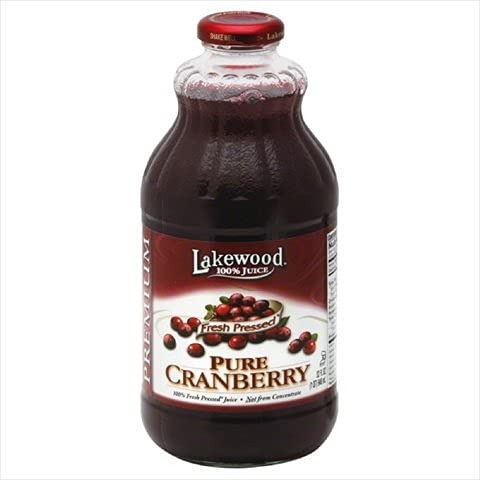
Item Name: Lakewood Juice Pure Cranberry, 32 Fl Oz, Pack Of 6
Bullet Point 1: Flavor - Pure Cranberry.
Bullet Point 2: Item Weight - 32 fl oz.
Bullet Point 3: Pack of 6.Ingredients&#58;
Bullet Point 4: Contains Only&#58; Juice and Puree Pressed from Fresh Whole Ripe Premium Select Cranberries.Directions&#58;
Bullet Point 5: This is a natural&#44; full strength&#44; cranberry juice. This is not a diluted product. Enjoy full
Product Description: 100 fresh pressed juice. Not from concentrate. The juice from over 3 lbs of cranberries in every bottle. 8 fruit servings in every bottle. Pasteurized. Vacuum safety sealed. Preservative free. Gluten free. Casein free. Features. Flavor - Pure Cranberry.. Item Weight - 32 fl oz.. Pack of 6.Ingredients. Contains Only Juice and Puree Pressed from Fresh Whole Ripe Premium Select Cranberries.Directions. This is a natural full strength cranberry juice. This is not a diluted product. Enjoy full strength or combine one part Lakewood Cranberry Juice with 2-4 parts water or other juice. To ensure the highest quality and protect the natural fresh pressed characteristics flavor and color Keep juices cool - Refrigerate after opening. For best quality and freshness use within 2 weeks of opening. Natural juice products will settle. Shake well before serving.
Value: 6.0
Unit: Count

Price: 17.99